Stanley Ka Dabba

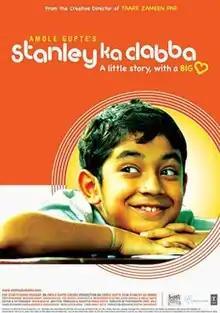
Theatrical release poster

Stanley Ka Dabba is a 2011 Hindi-language comedy drama film written, directed and produced by Amole Gupte, starring Divya Dutta, Partho Gupte (son of Amole Gupte), Divya Jagdale, Raj Zutshi, and Amole Gupte. The film was released on 13 May 2011.